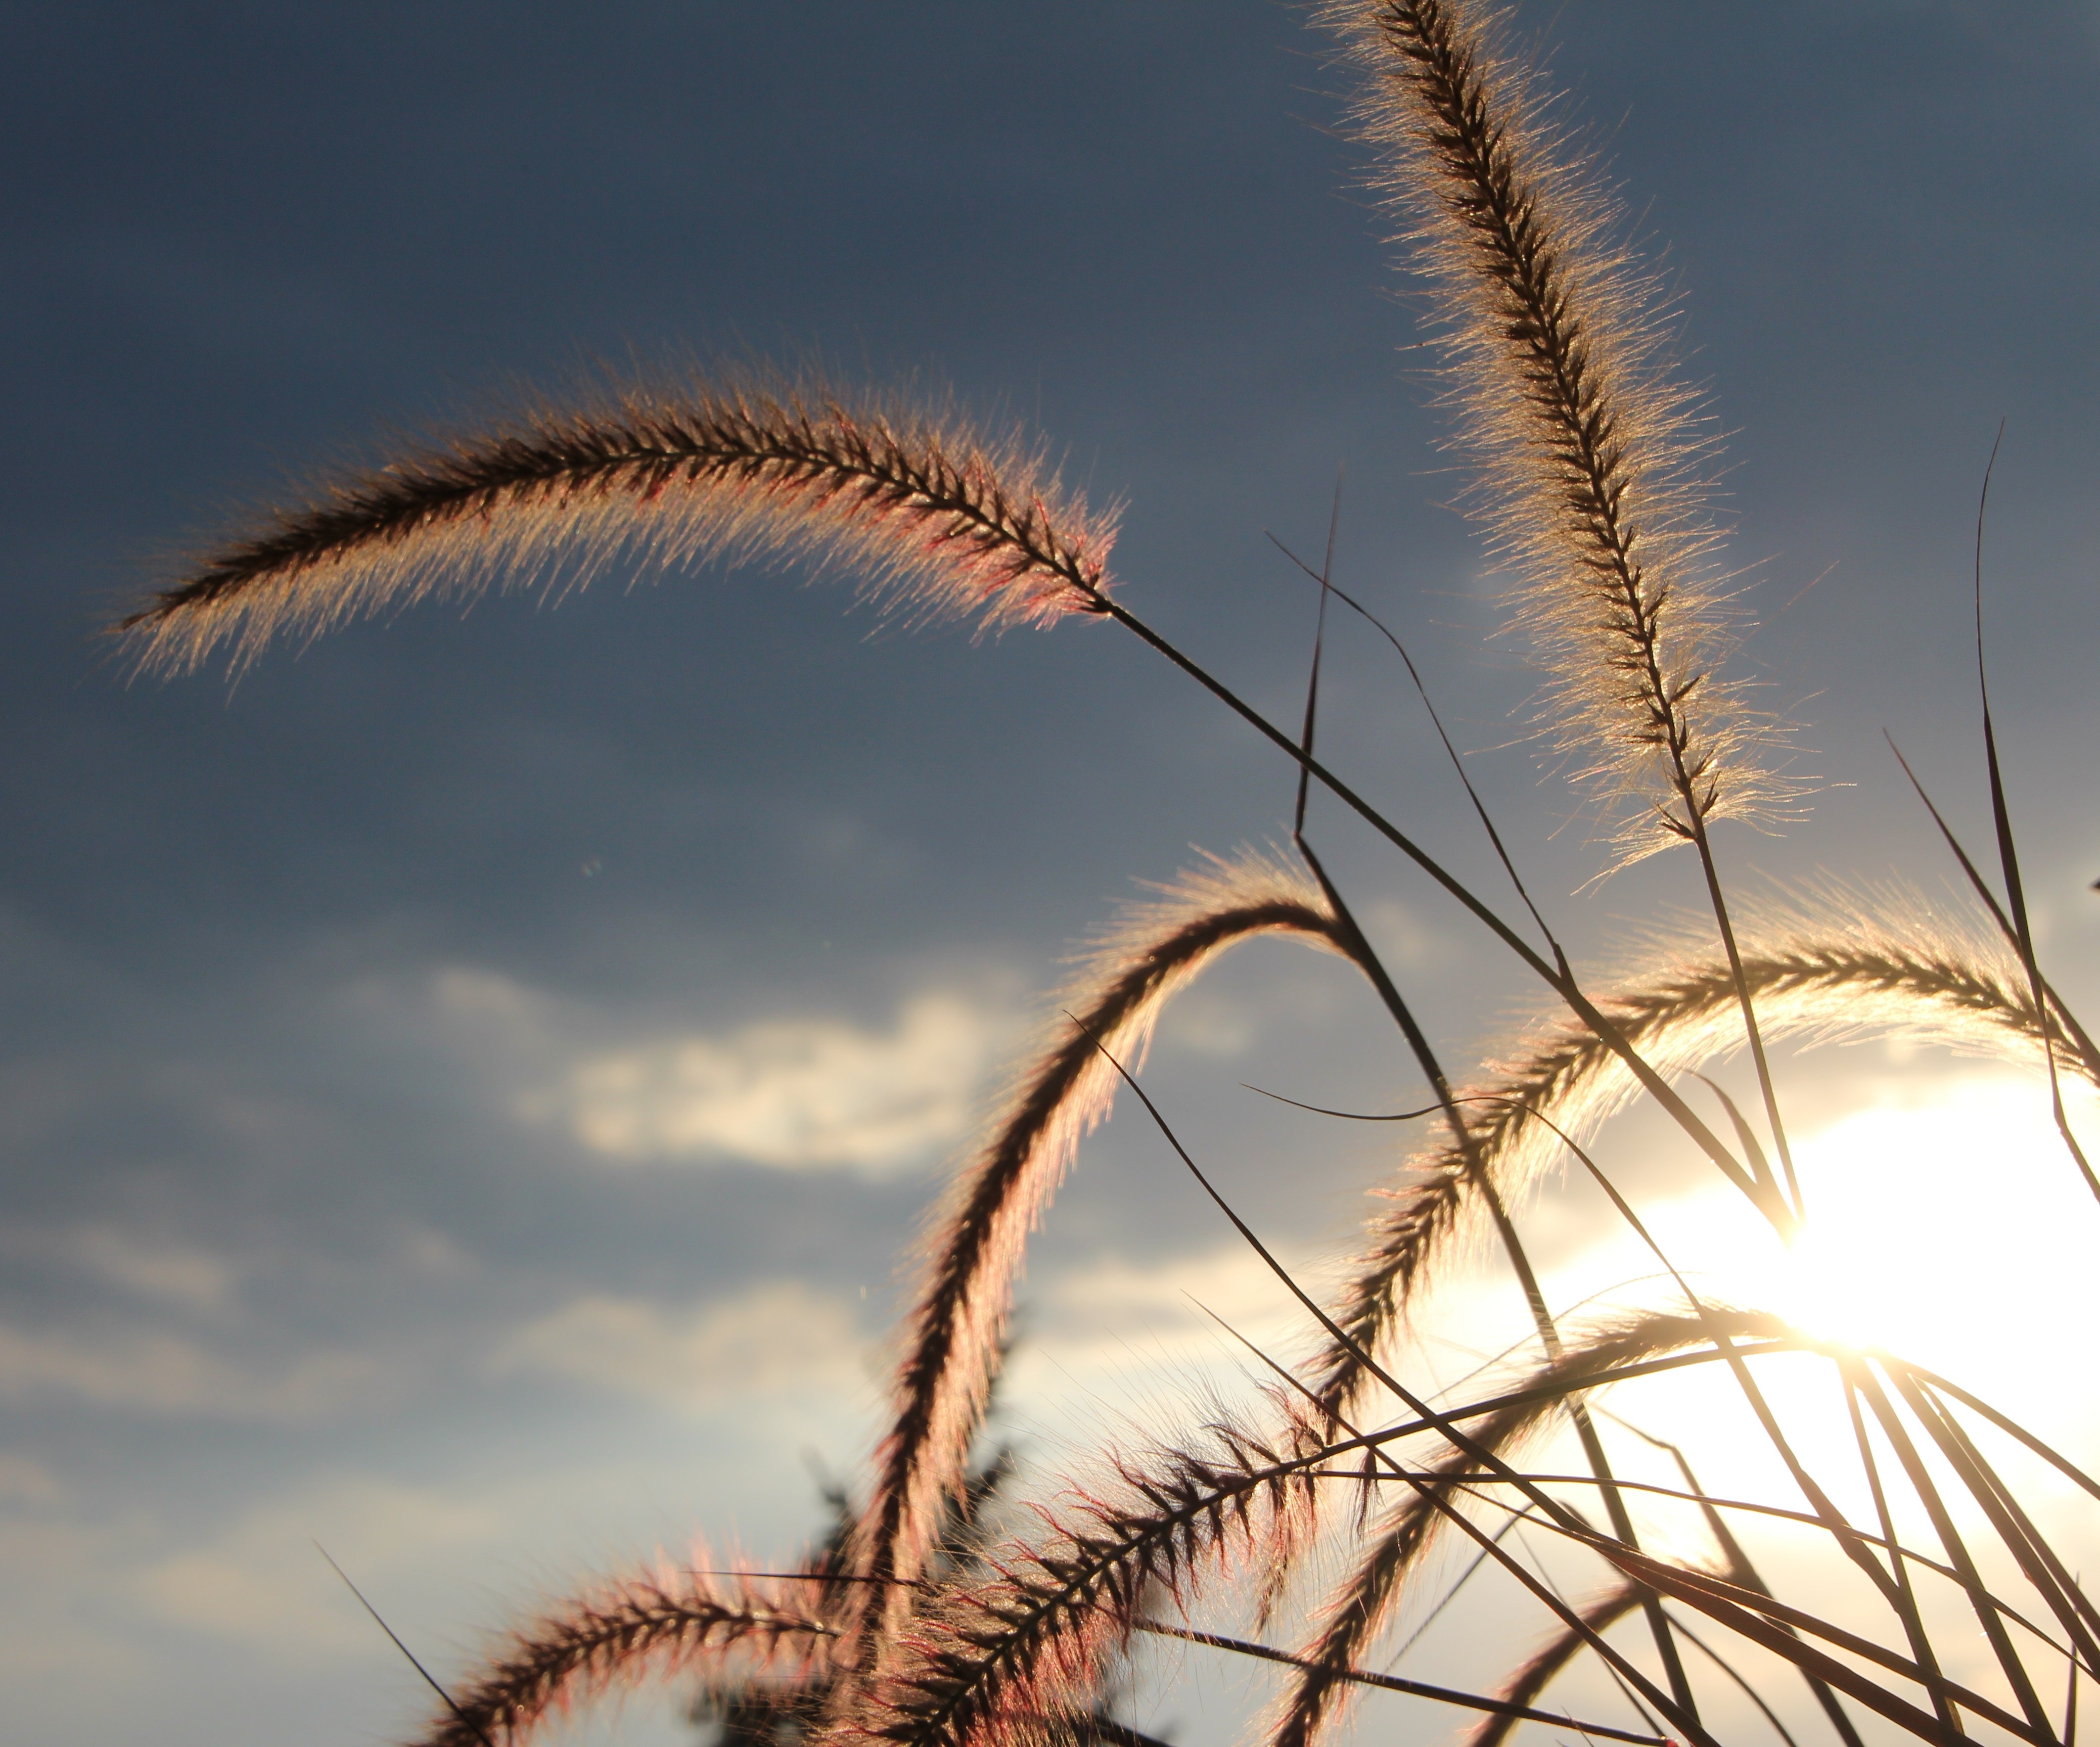
tree, nature, grass, branch, cloud, plant, sky, sunset, field, sunlight, wind, fluffy, close up, soft, bamboo grassedit this page, halme, lamp cleaning er grass, fountain grass, meteorological phenomenon, grass family, arecales